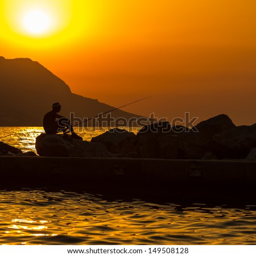
silhouette on the beach at colorful sunset